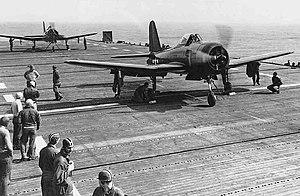
Le Ryan FR Fireball était un avion de chasse embarqué de l'United States Navy, conçu par la firme Ryan. Celle-ci avait construit en 1927 le célèbre monoplan Spirit of St. Louis avec lequel le pionnier Charles Lindbergh réalisa la première traversée de l'océan Atlantique sans escale et en solitaire. Depuis, la Ryan s'était consacrée principalement aux avions légers.